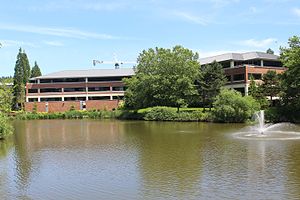
Costco
Costco Wholesale Corporation er en amerikansk detailhandelsvirksomhed, der driver en varehusklub for medlemmer under navnet Costco Wholesale, som tilbyder en række handelsvarer. I 2012 var den blandt de fem største detailhandelsvirksomheder i USA og den største varehusklub for medlemmer. Den var også blandt verdens ti største detailhandelsvirksomheder.